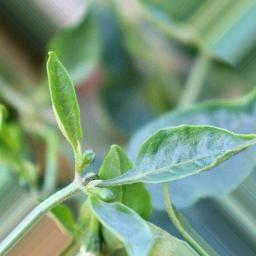
Label: mites_and_trips